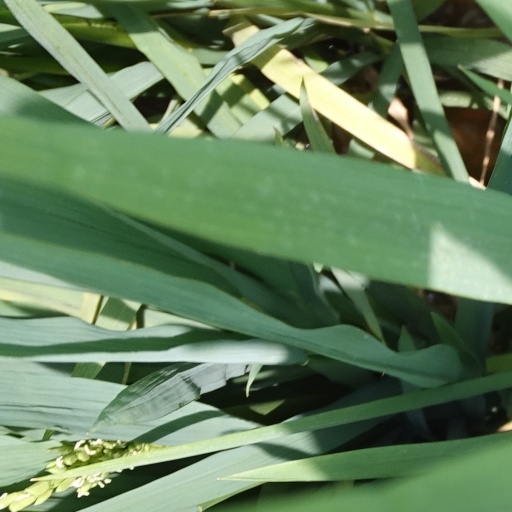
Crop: rice